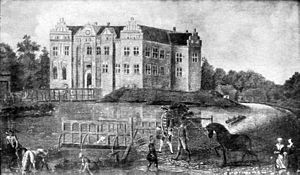
Willestrup / Galleri
Villestrup (Willestrup) er en herregård i Astrup Sogn, Hindsted Herred, Region Nordjylland, Mariagerfjord Kommune. Maleri fra 1700'tallet
Willestrup er en herregård i Astrup Sogn, Hindsted Herred, Region Nordjylland, Mariagerfjord Kommune. Hovedbygningen er opført i 1538-1542, ombygget i 1757 og igen i 1812-1819.